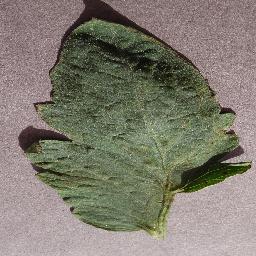
Label: Tomato___Target_Spot